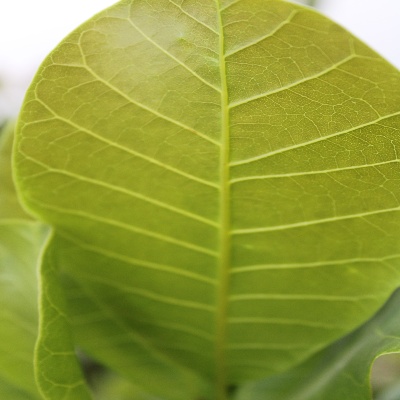
Crop: Cashew
Condition: healthy